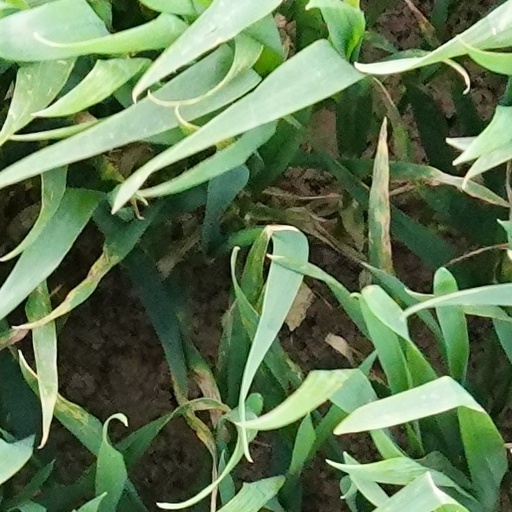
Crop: wheat